Michael Essien

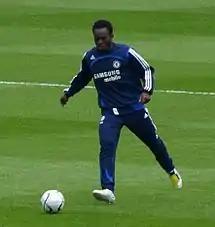
Essien warming up before a game in 2008

Essien scored his first goal for Chelsea from a low cross from Shaun Wright-Phillips on 11 March 2006, in a 2–1 victory over Tottenham Hotspur. His second goal came on 17 April 2006, against Everton with a powerful strike after an assertive burst through the defensive line. Essien ended his maiden season in England with two goals, both in the Premier League.